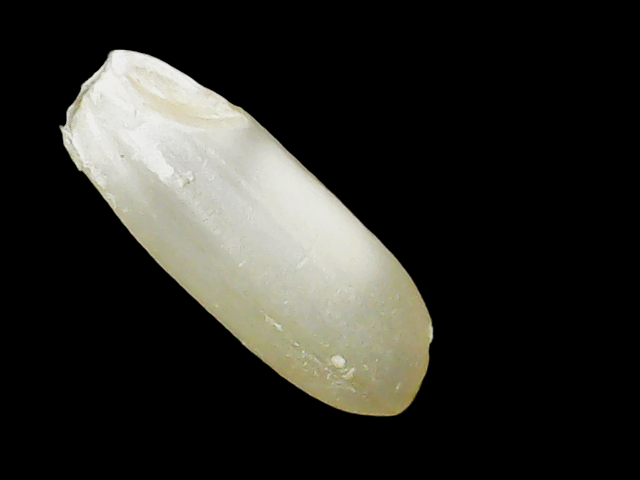
Rice variety: Binadhan23